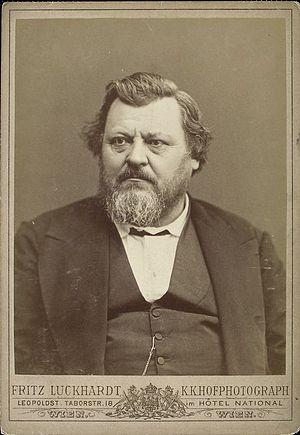
Carl Vogt (1817–1895), naturaliste et médecin suisse d'origine allemande. Español: Carl Vogt (1817–1895), destacado científico alemán que emigró a Suiza. Русский: Карл Фохт (1897–1980), немецкий естествоиспытатель, зоолог, палеонтолог.